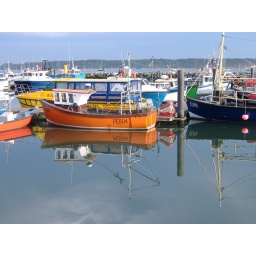
These brightly coloured boats were sitting in Poole Harbour. The sun came out and made a beautiful, clear reflection.